Tenali Rama (film)

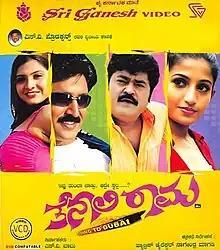
DVD cover

Tenali Rama is a 2006 Indian Kannada-language comedy film directed by Magadi Pandu and starring Ramesh Aravind and Jaggesh as the titular characters. It is a remake of the Malayalam film "Nadodikattu". The film released to mixed reviews from critics, but was a box office success.